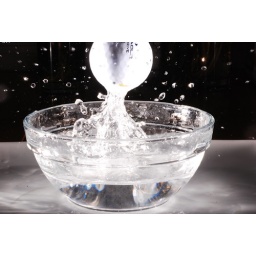
Golf ball in water